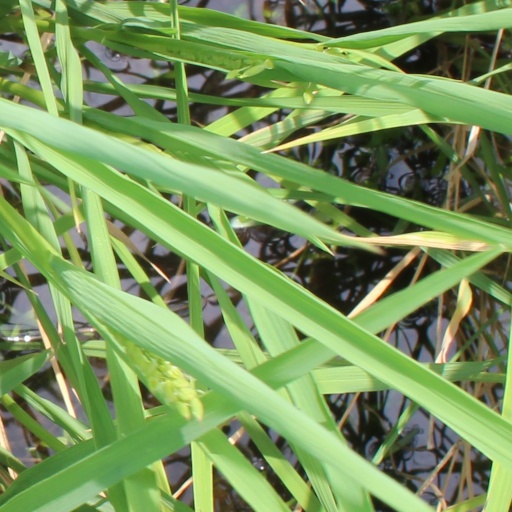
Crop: rice